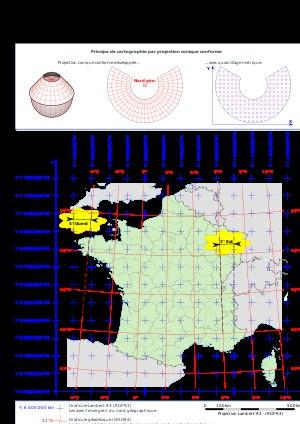
La projection conique conforme de Lambert, ou plus simplement, la